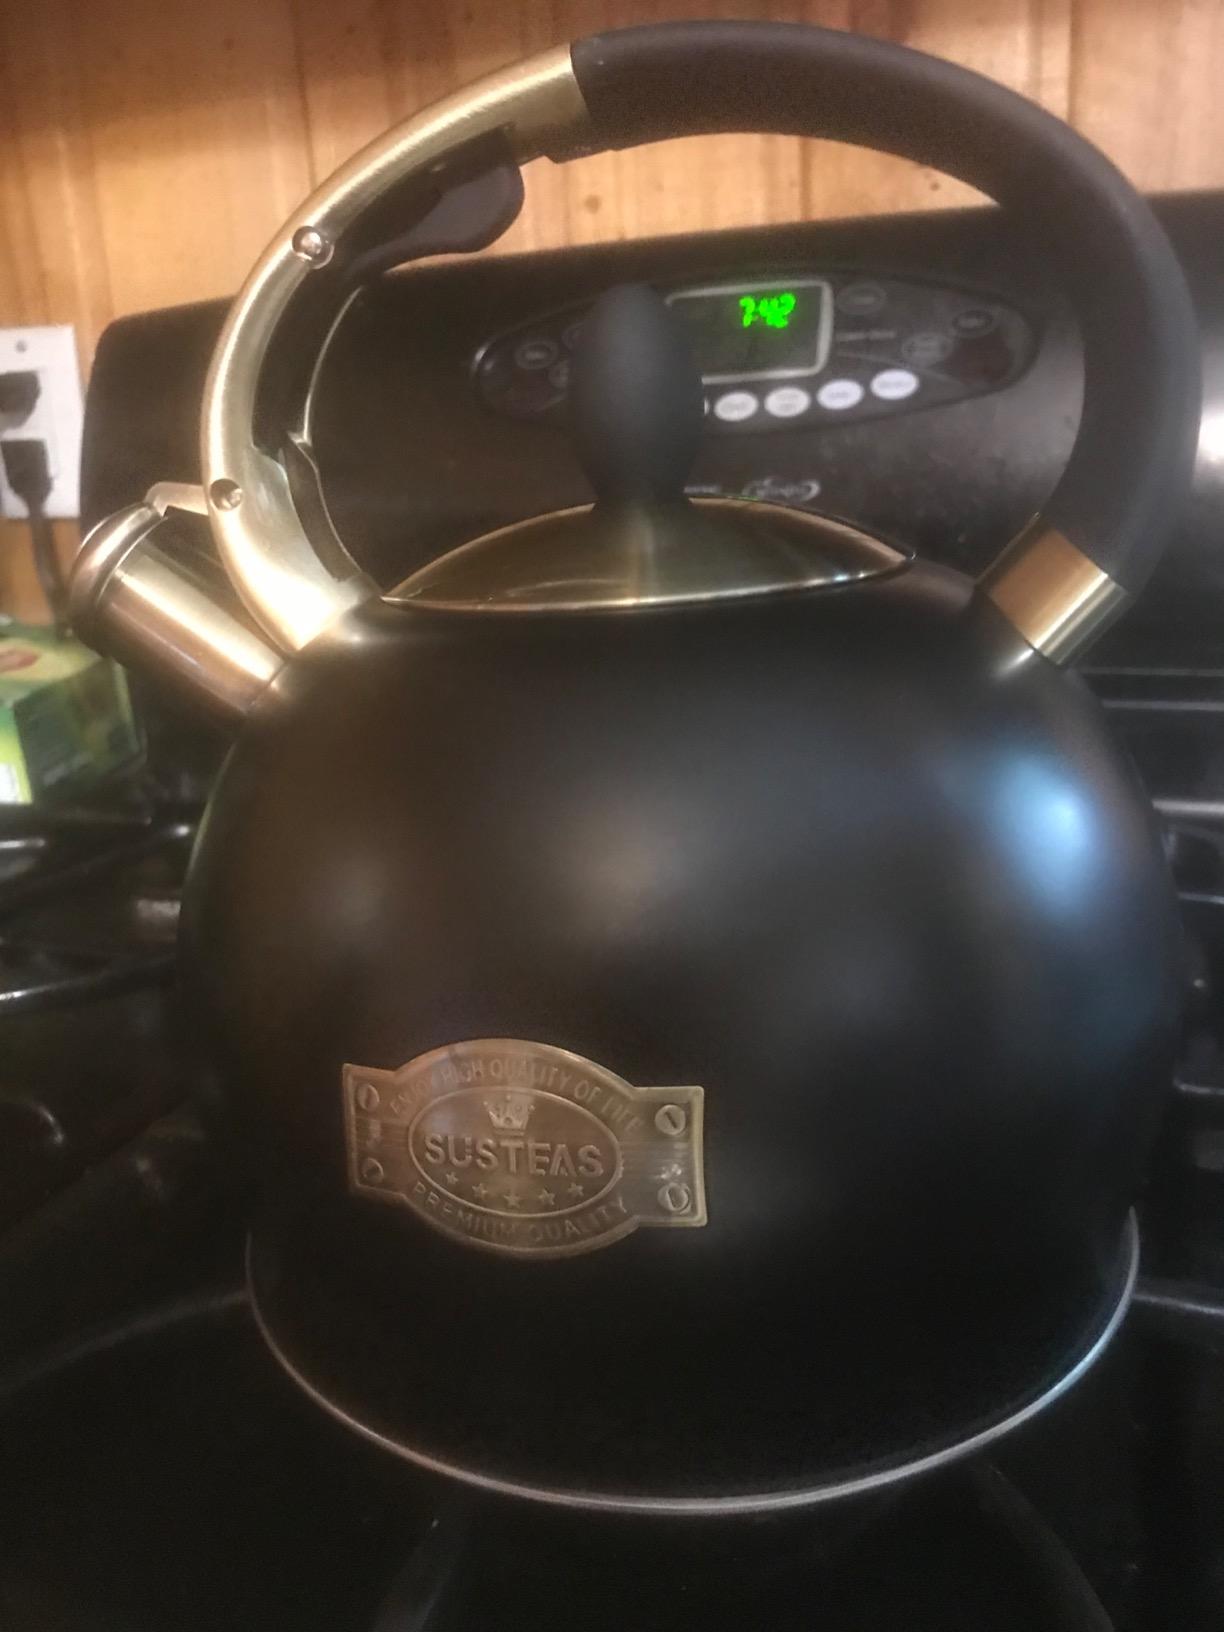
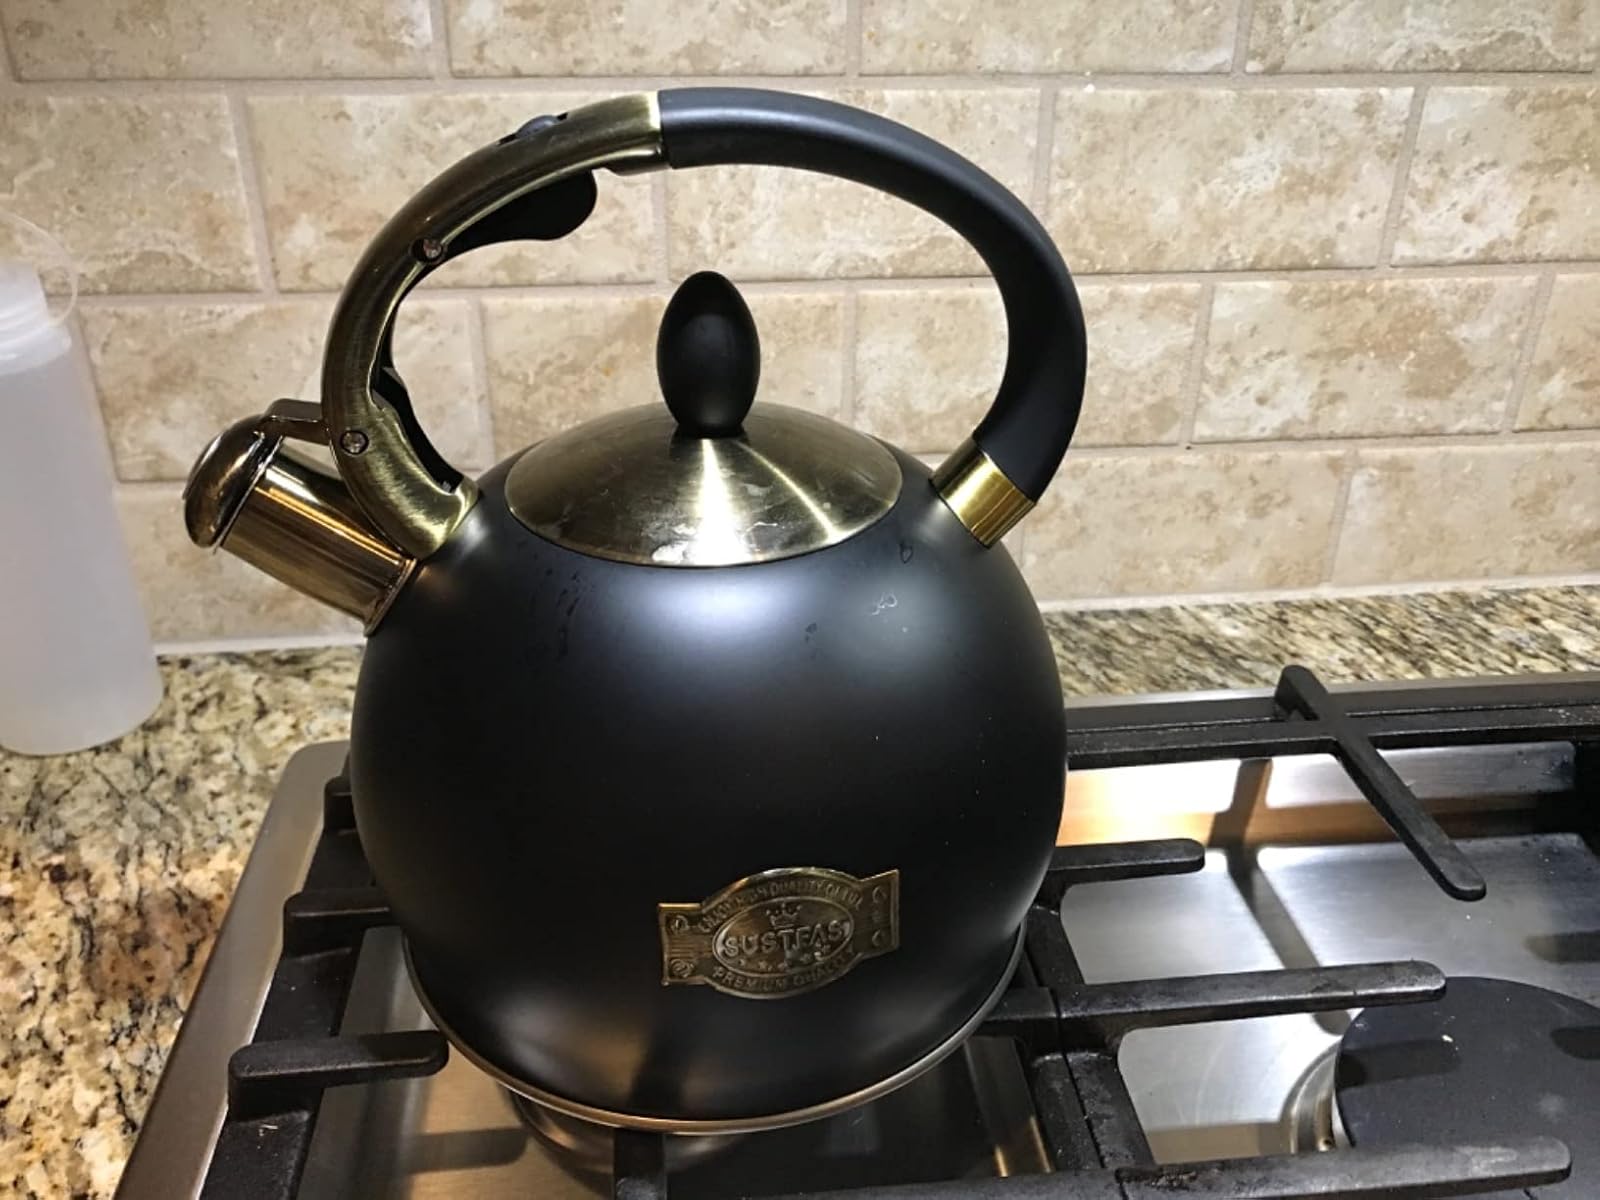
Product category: items_kettle
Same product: yes